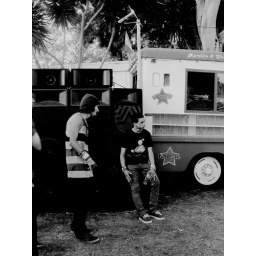
there def was a guy with dreds through the window sitting in the caravan djing.